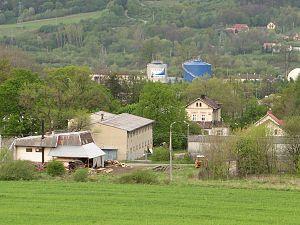
Wielopole est un village de Pologne, situé dans la gmina de Chełmiec, dans le Powiat de Nowy Sącz, dans la Voïvodie de Petite-Pologne au sud de la Pologne.